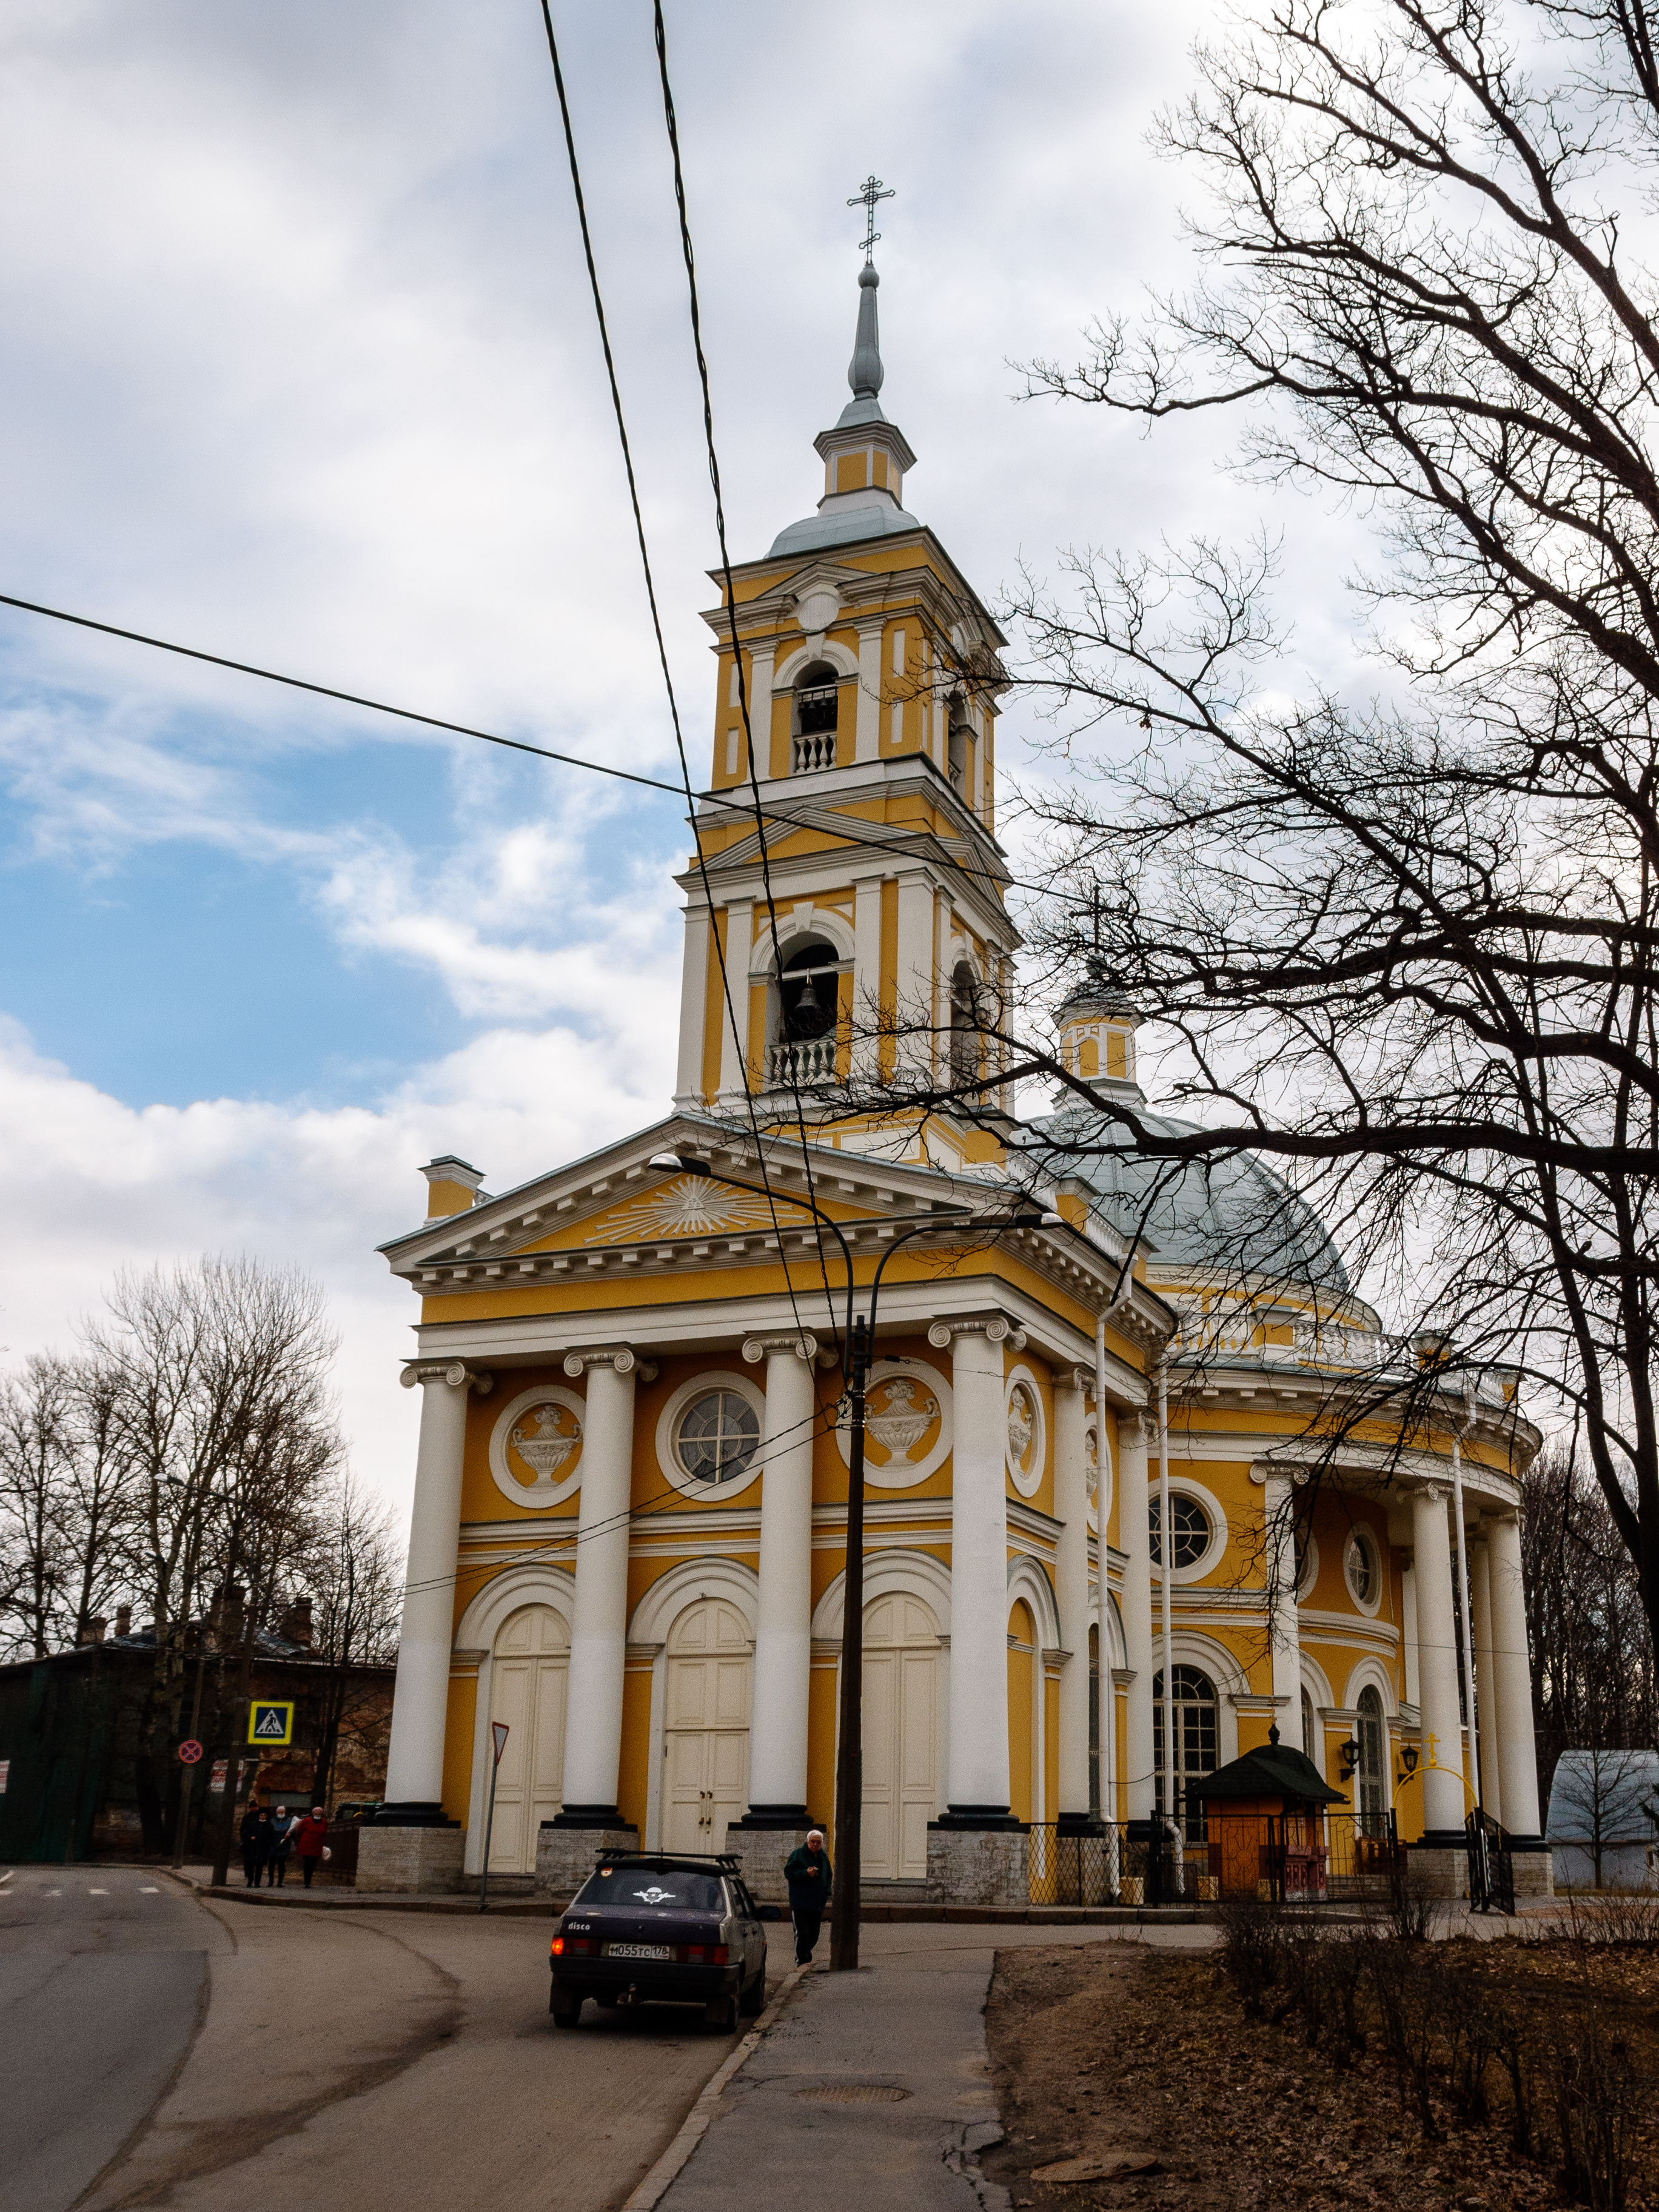
images, sky, cloud, window, building, tree, tower, architecture, vehicle, landmark, plant, city, facade, steeple, clock tower, car, spire, chapel, medieval architecture, parish, arch, religious institute, church, turret, dome, wheel, street, house, place of worship, temple, convent, road, roof, cross, historic site, classical architecture, holy places, winter, byzantine architecture, road surface, spanish missions in california, monastery, cathedral, tourist attraction, history, bell tower, shrine, tourism, town square